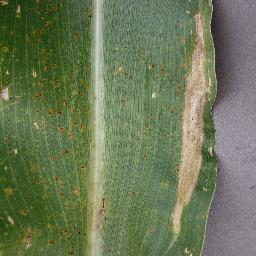
Label: Corn___Northern_Leaf_Blight